Love on the Brain

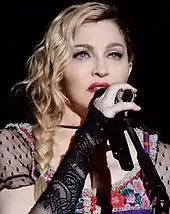
With "Love on the Brain", Rihanna became the female artist with second most top-ten singles on the "Billboard" Hot 100 chart history, only behind Madonna ("pictured").

Unusually for an established superstar, the song achieved sleeper success, attaining its peak position several months after its release. Following Rihanna's performance at the 2016 "Billboard" Music Awards, "Love on the Brain" debuted on the US "Billboard" Hot 100 at number 83, marking Rihanna's 55th entry on the chart. After being released as a single in November 2016, the song re-entered the Hot 100 at number 80. In its sixth week on the chart, the song rose to number 34, becoming Rihanna's third top-forty hit from "Anti", as well as her 46th top-forty entry on the Hot 100, placing her at number three on the list of women with most top-forty hits. Two weeks later, "Love on the Brain" reached number 20, becoming the third top-twenty single from "Anti", and Rihanna's forty-second top-twenty hit. In its eighteenth week, "Love on the Brain" climbed from number 13 to number eight and became her thirtieth top-ten single. With doing that, she broke a tie for third place with Michael Jackson, with whom, both had 29 top-ten singles. Rihanna became the artist with the third most top-ten singles in Hot 100 history, only behind Madonna (with 38), and The Beatles (with 34). It was also "the second-fastest accumulation of 30 Hot 100 top 10s", according to "Billboard" Gary Trust. In the issue dated 25 March 2017, the song climbed to number 5, becoming Rihanna's 22nd top five hit, leading her to break a tie for fifth place with Elvis Presley (who has 21 top-five hits).